Graciosa and Percinet

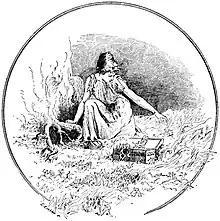
The opened casket releases the small creatures. Illustration by Henry Justice Ford for Andrew Lang's "The Red Fairy Book" (1890).

The king was glad to see her, but when the queen returned and insisted, he seemed convinced that Graciosa was an imposter, not wishing to lose access to his new queen's seemingly-endless riches. The queen imprisoned Graciosa, and with the aid of a wicked fairy, set her to disentangle a skein, on pain of her life. Graciosa thought Percinet would not aid her, but finally in despair called on him, and he disentangled it. The outraged queen set her to sort a room filled with feathers, and Percinet did that as well. Then the queen set her to bring a box to her own castle, and forbade her to open it. Curiosity got the better of her, and Graciosa freed a swarm of little men and women whom she could not get back in. Percinet helped her. The servants would not admit Graciosa, but gave her a letter telling they would not let her in.